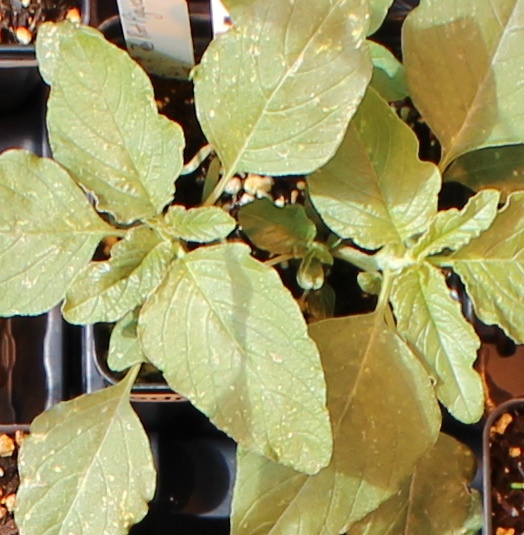
Label: Redroot Pigweed